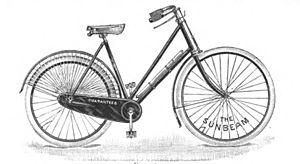
Sunbeam Cycles de John Marston Limited à Wolverhampton était une marque britannique de bicyclettes et de motos entre 1912 et 1956.